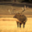
Label: deer